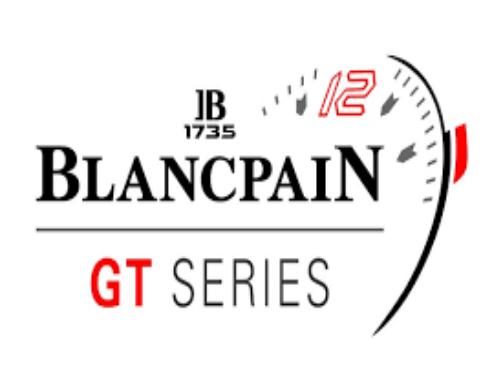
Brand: Blancpain
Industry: Electronic